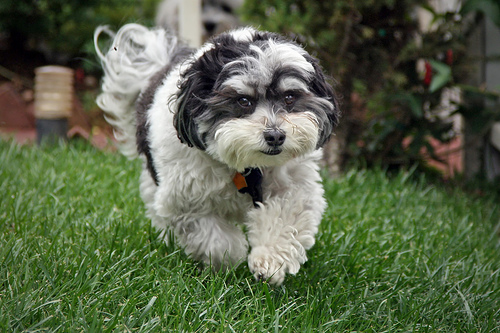
Animal: dog
Breed: havanese